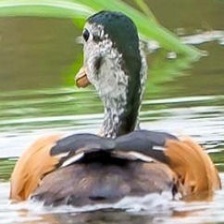
Species: AFRICAN PYGMY GOOSE
Scientific name: NETTAPUS AURITUS
ImageNet parent category: goose